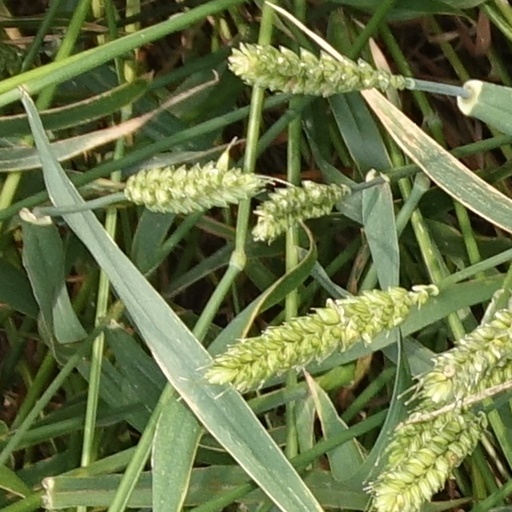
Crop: wheat